Rheinwiesenlager

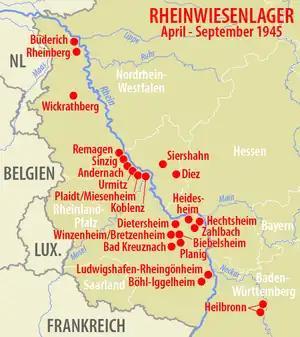
location of the Rheinwiesenlager

In the beginning, there were plans to transport the prisoners of war to Britain, where they would remain until capitulation, because there they could be better provided for. After the failure of the Ardennes offensive, 250,000 German soldiers surrendered. After the breakdown of the Ruhr pocket another 325,000 were taken prisoner. After capitulation there were 3.4 million German soldiers in the custody of the Western Allies. With such large numbers of prisoners, it seemed more logical to keep them in Germany.